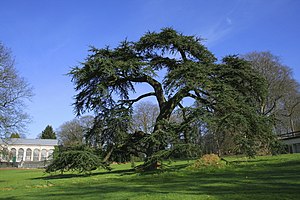
Libanonceder
Libanonceder (Cedrus libani).